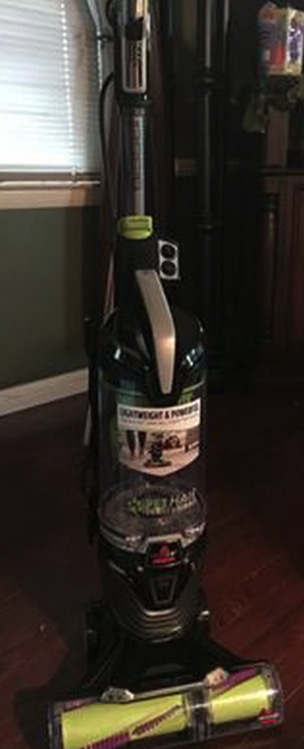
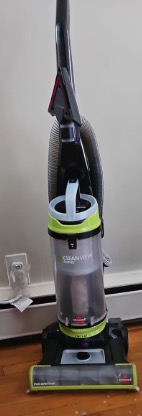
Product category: items_vacuum
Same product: no